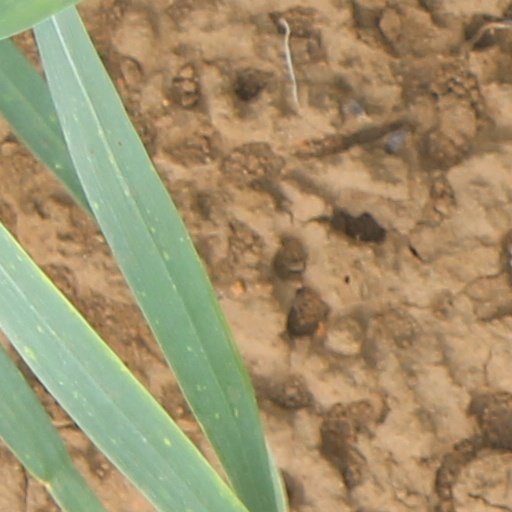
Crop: wheat